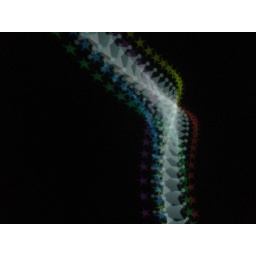
Created by throwing an old camera in front of a computer screen showing a coloured image